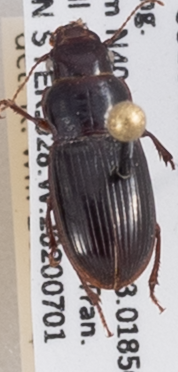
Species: Cratacanthus dubius
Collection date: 2020-07-01
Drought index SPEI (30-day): -1.444
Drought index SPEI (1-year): -1.172
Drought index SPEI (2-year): -0.288